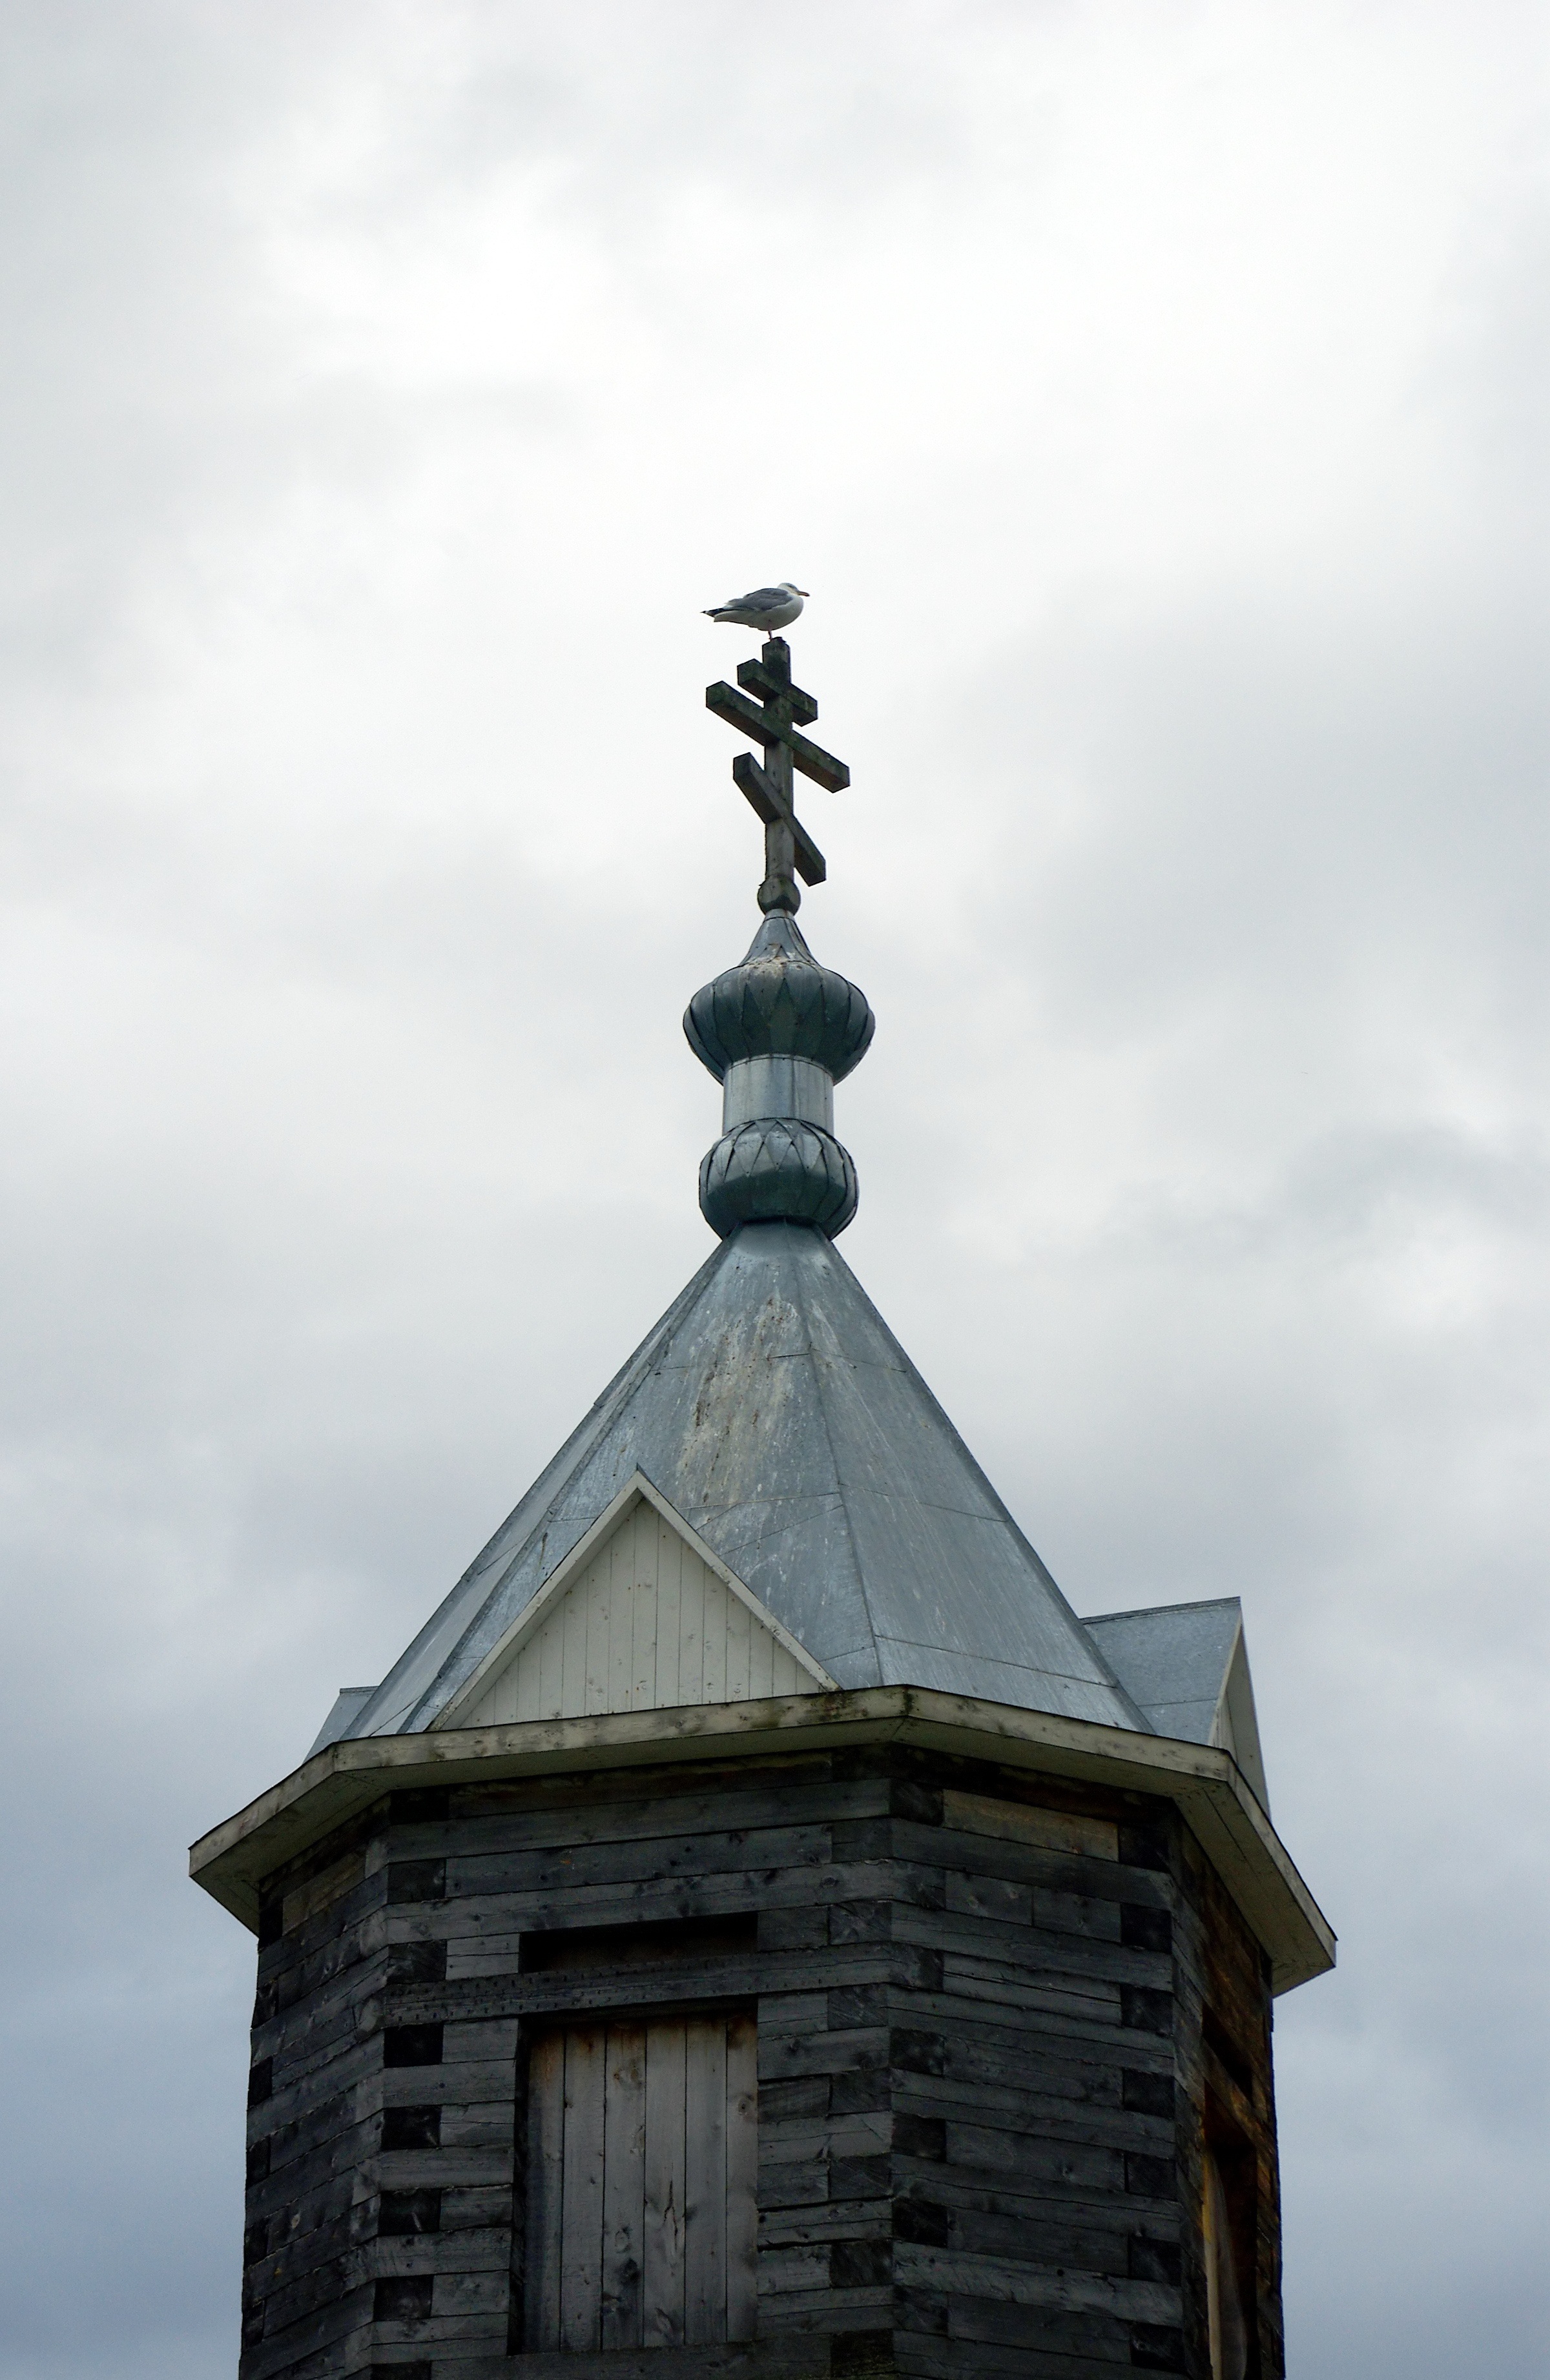
sky, seagull, monument, statue, tower, landmark, blue, church, chapel, place of worship, bell tower, spire, steeple, partly cloudy, orthodox cross